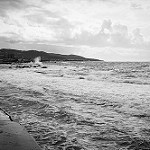
Scene: Outdoor